Necklace of Harmonia

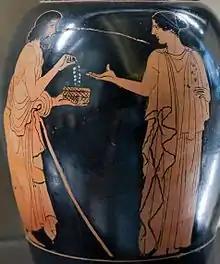
Polynices offering Eriphyle the necklace of Harmonia; Attic red-figure oenochoe 450–440 BC. Louvre museum

The Necklace of Harmonia, also called the Necklace of Eriphyle, was a fabled object in Greek mythology that, according to legend, brought great misfortune to all of its wearers or owners, who were primarily queens and princesses of the ill-fated House of Thebes.